Veneto

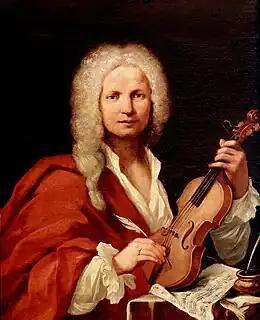
Antonio Vivaldi

The 18th-century Venetian school comprises many artists. Important painters include Giambattista Tiepolo, his son Giandomenico, Giambattista Piazzetta, Niccolò Bambini, Pietro Longhi, Marco and Sebastiano Ricci, Sebastiano Bombelli, Gianantonio Fumiani, Gaspare Diziani, Rosalba Carriera, and the architect/painter Girolamo Mengozzi Colonna.